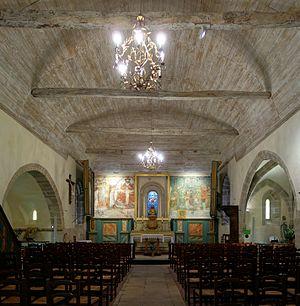
Nef de l'Église Saint-Pardoux (Gimel-les-Cascades).
L'église Saint-Pardoux est une église catholique située à Gimel-les-Cascades, en France.